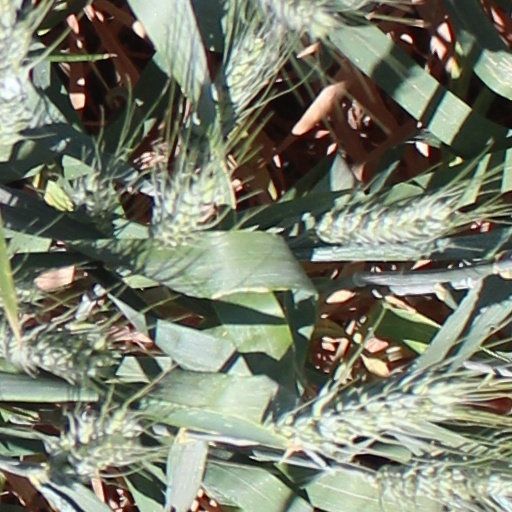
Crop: wheat